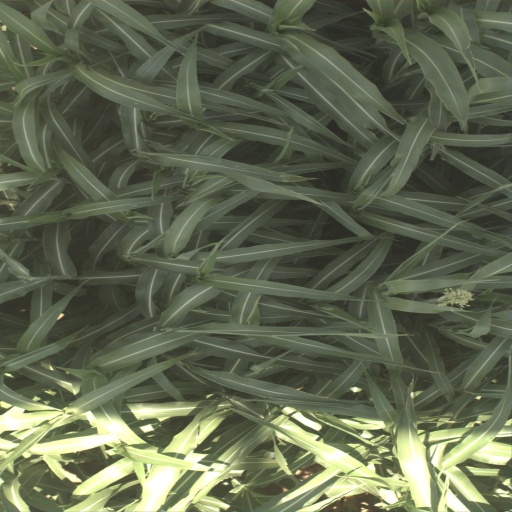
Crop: sorghum